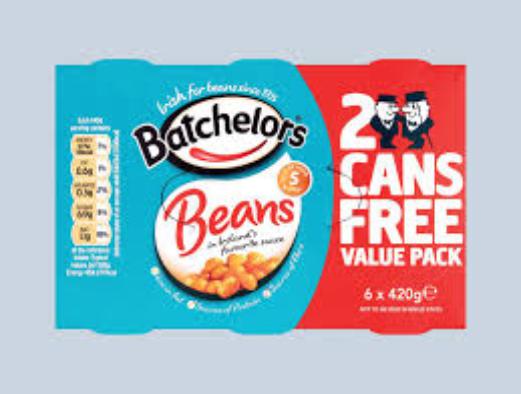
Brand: Batchelors
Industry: Food